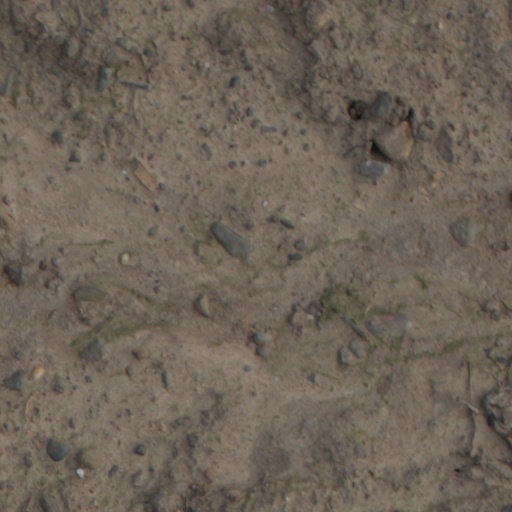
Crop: wheat